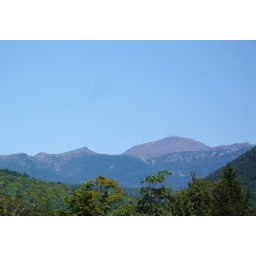
that's mount washington with the towers/observation building in new hampshire. known to be the highest peak in the north-eastern region.